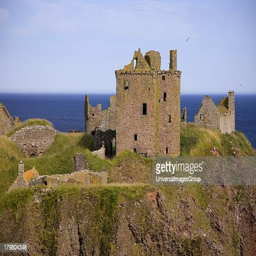
the magnificent ruins of medieval fortress